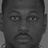
Emotion: neutral